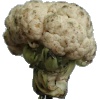
Label: Cauliflower 1